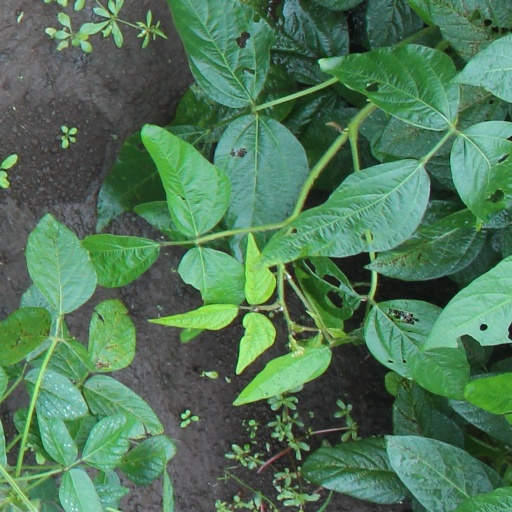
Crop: soybean